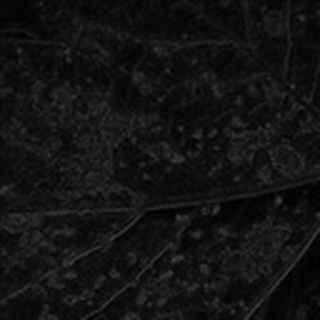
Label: cotton_aphids